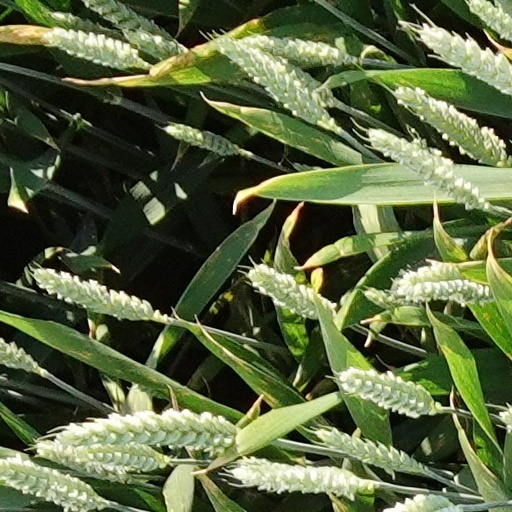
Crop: wheat